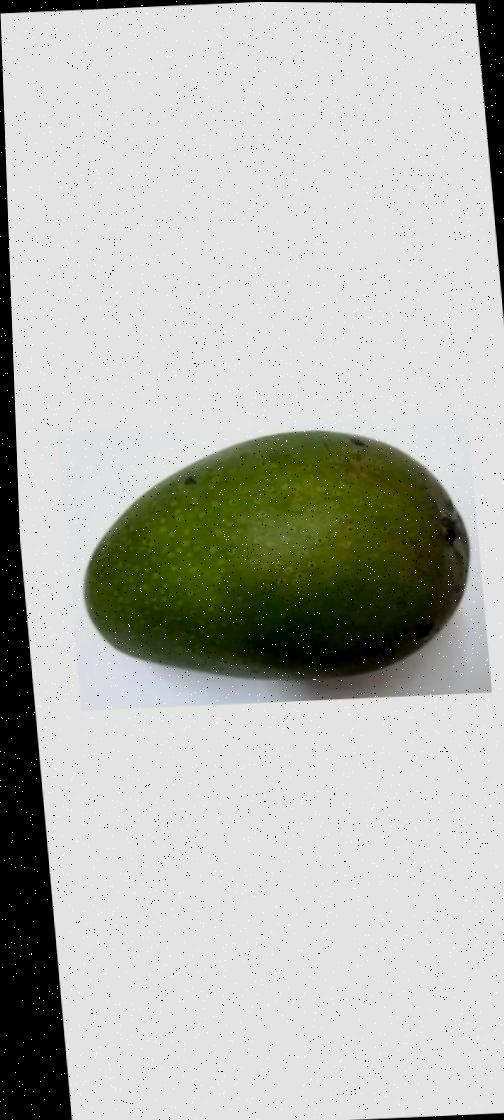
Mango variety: Ashshina Zhinuk